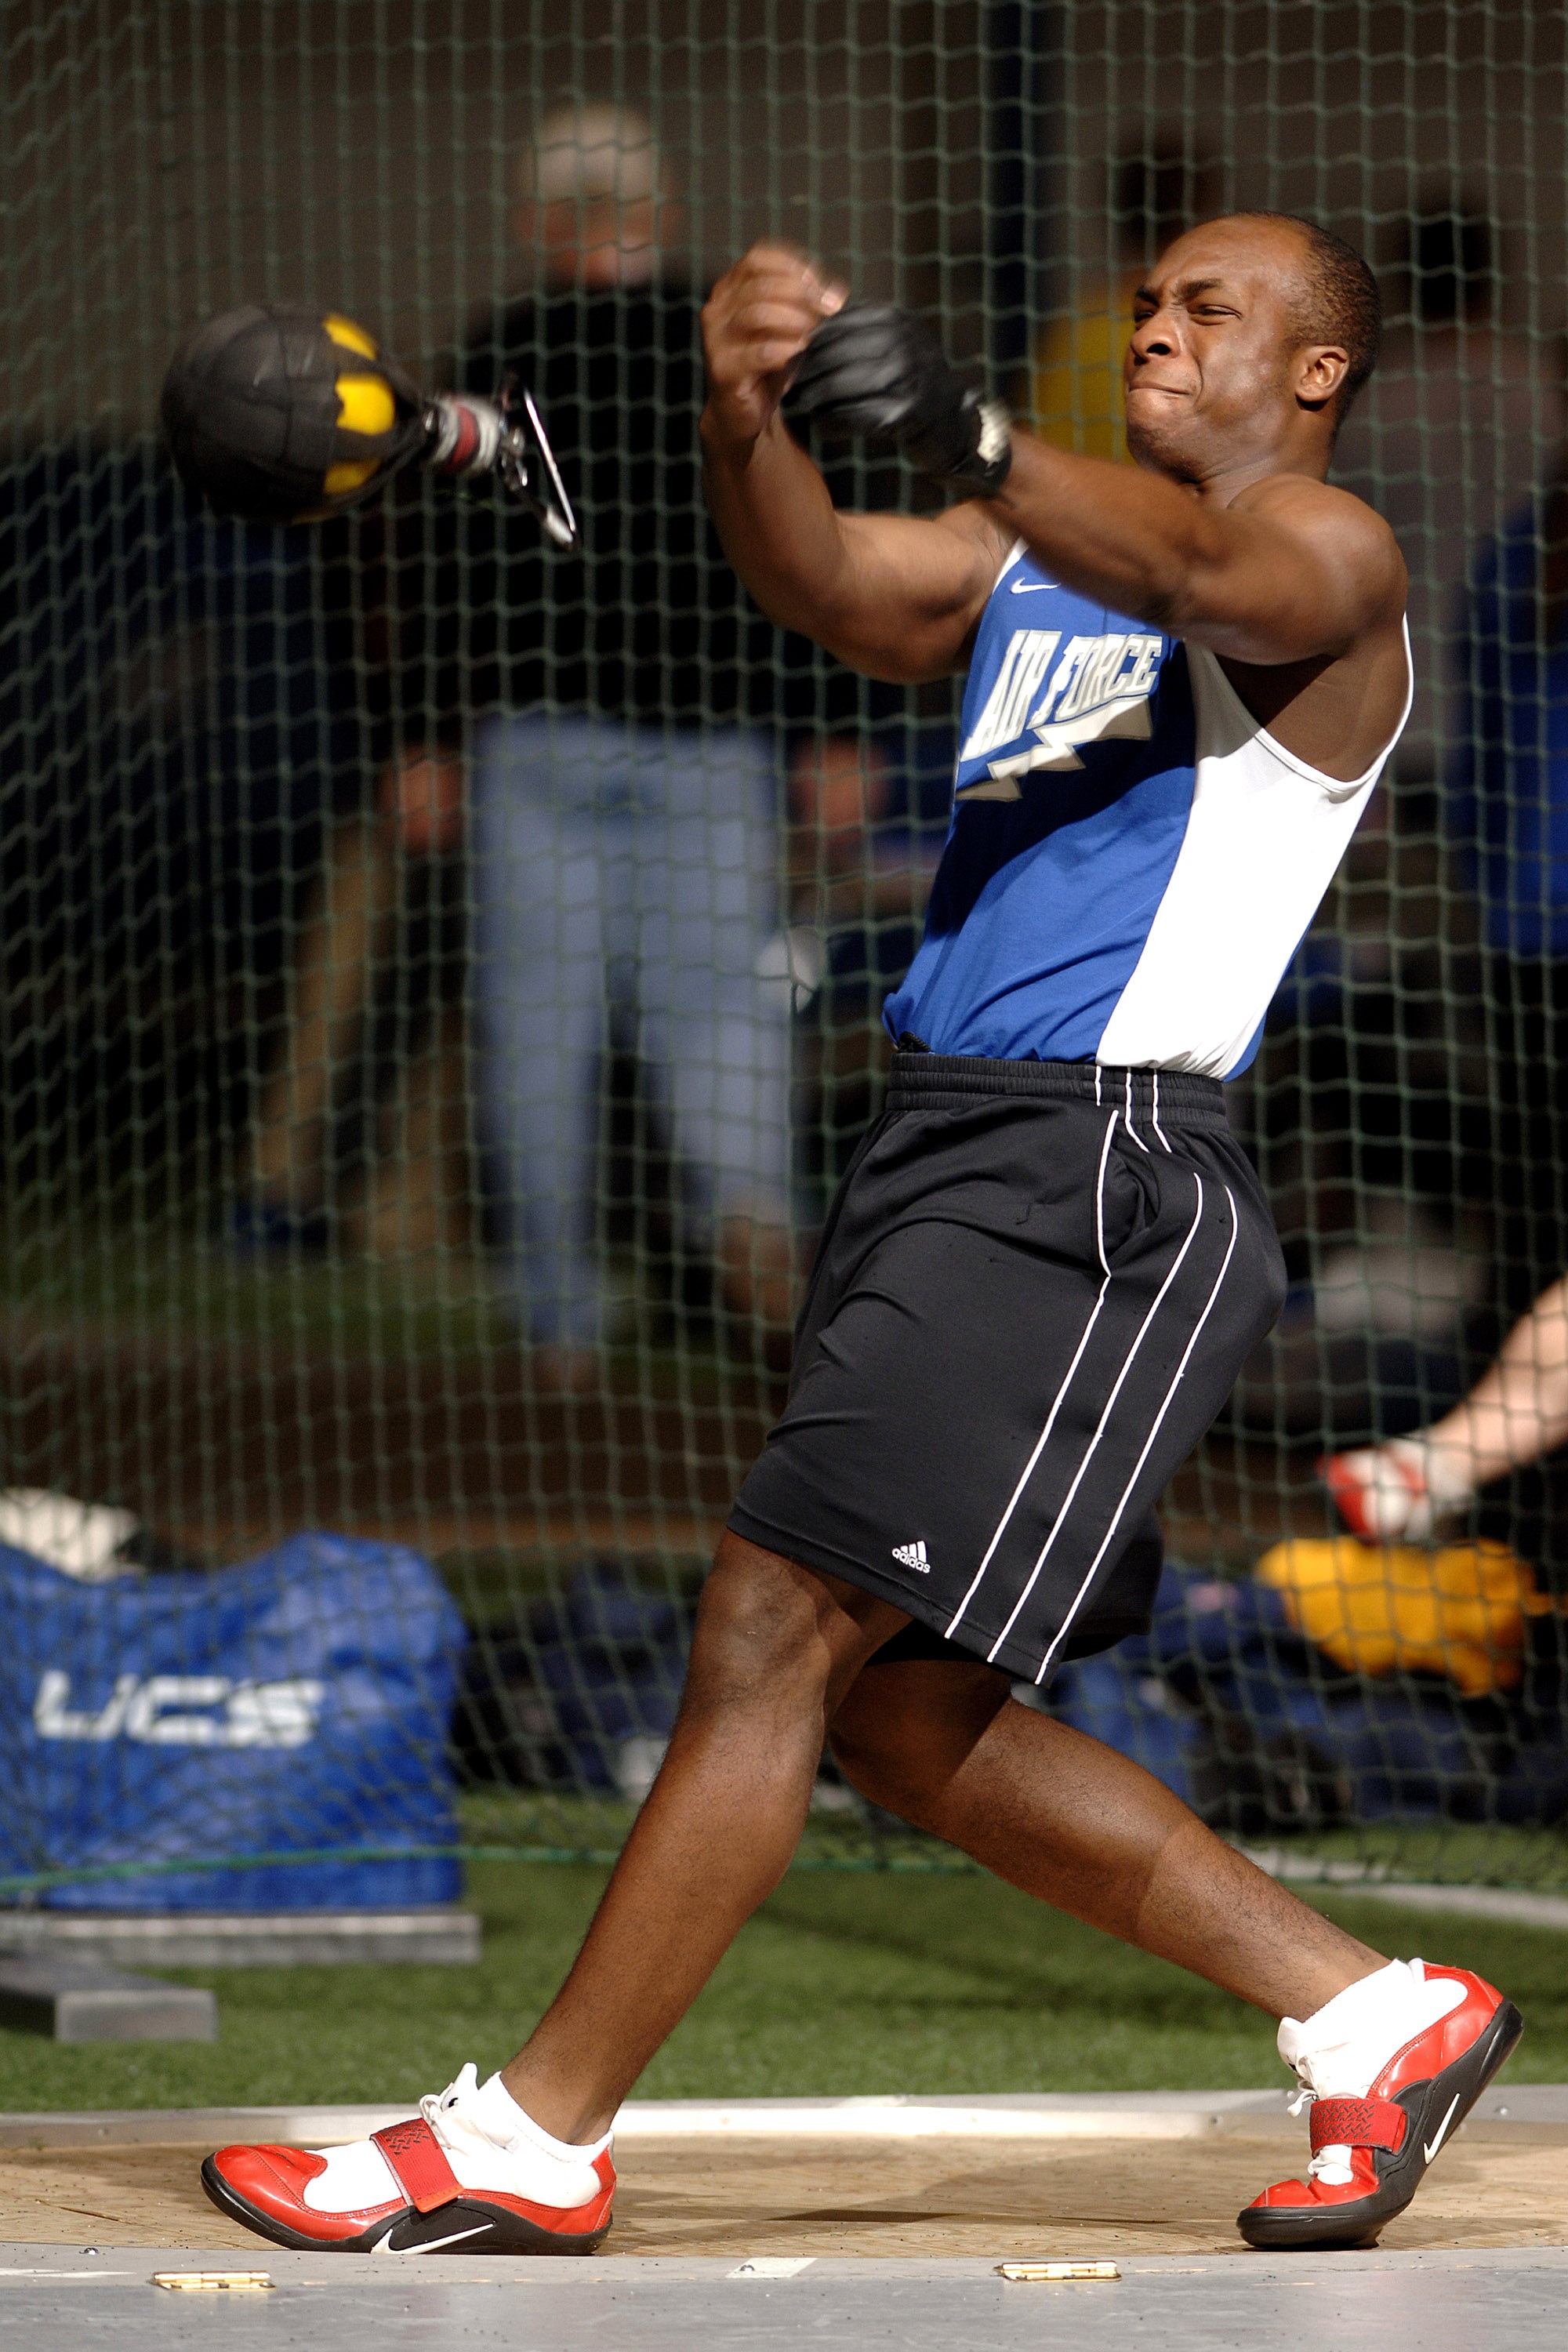
man, person, field, male, young, basketball, weight, fitness, player, muscular, throw, competition, sports, effort, championship, stress, athlete, athletics, sprint, toss, strength, throwing, tossing, strongman, human action, track and field athletics, basketball moves, shot put